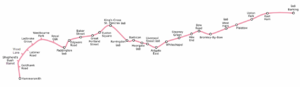
La Hammersmith & City line est une ligne du métro de Londres, reliant Hammersmith à l'ouest à Barking à l'est. De couleur rose sur la carte du métro de Londres, elle dessert 29 stations en 25 kilomètres. Elle se situe en souterrain dans sa partie centrale entre la station de Paddington et Bow Road, ainsi qu'entre Farringdon et Aldgate East, tronçon lors duquel elle borde la Cité de Londres, cœur financier de la capitale britannique. Les tunnels se situent juste en dessous de la surface et ont une taille similaire à ceux des lignes principales britanniques. La plupart des voies et toutes les stations sont partagées avec la District line, la Circle line et la Metropolitan line. Plus de 114 millions de passagers circulent chaque année sur la ligne et la Circle line.